IPC Shopping Centre

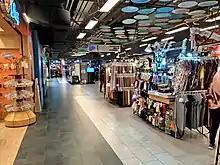
Level LG1 of IPC Shopping Centre

IPC Shopping Centre (formerly Ikano Power Centre) is a shopping centre anchored by IKEA near The Curve in Mutiara Damansara, Selangor, Malaysia. It opened on 18 December 2003 and has 5 floors. It was formerly known as the Ikano Power Centre. After extensive renovations done, it opened in November 2017 as IPC Shopping Centre.